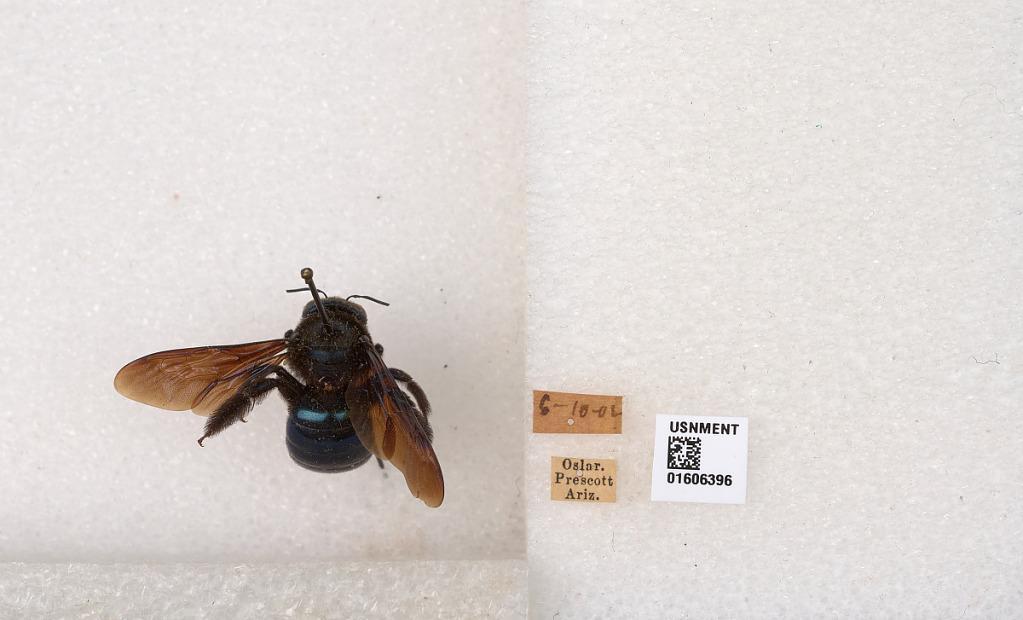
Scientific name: Xylocopa (Xylocopoides) californica arizonensis Cresson
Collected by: Oslar
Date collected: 1902-6-10
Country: United States
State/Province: Arizona
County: Yavapai
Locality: Prescott
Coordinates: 34.54, -112.469